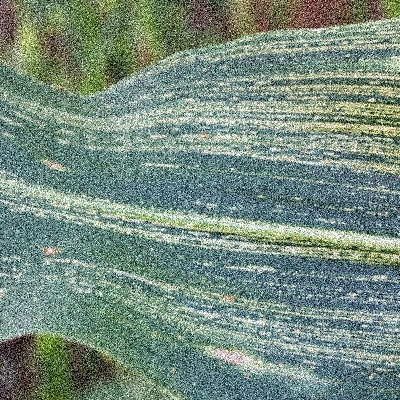
Label: Corn_(Maize)___Maize_Streak_Virus